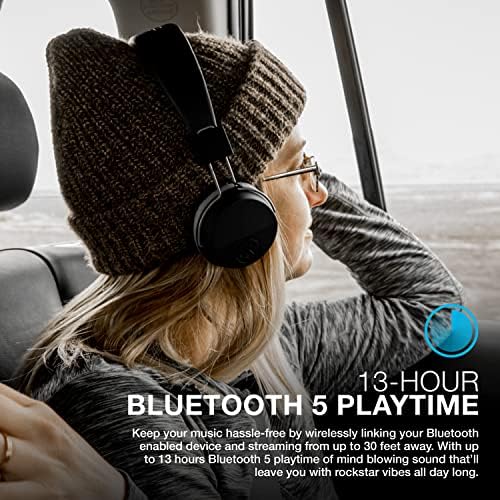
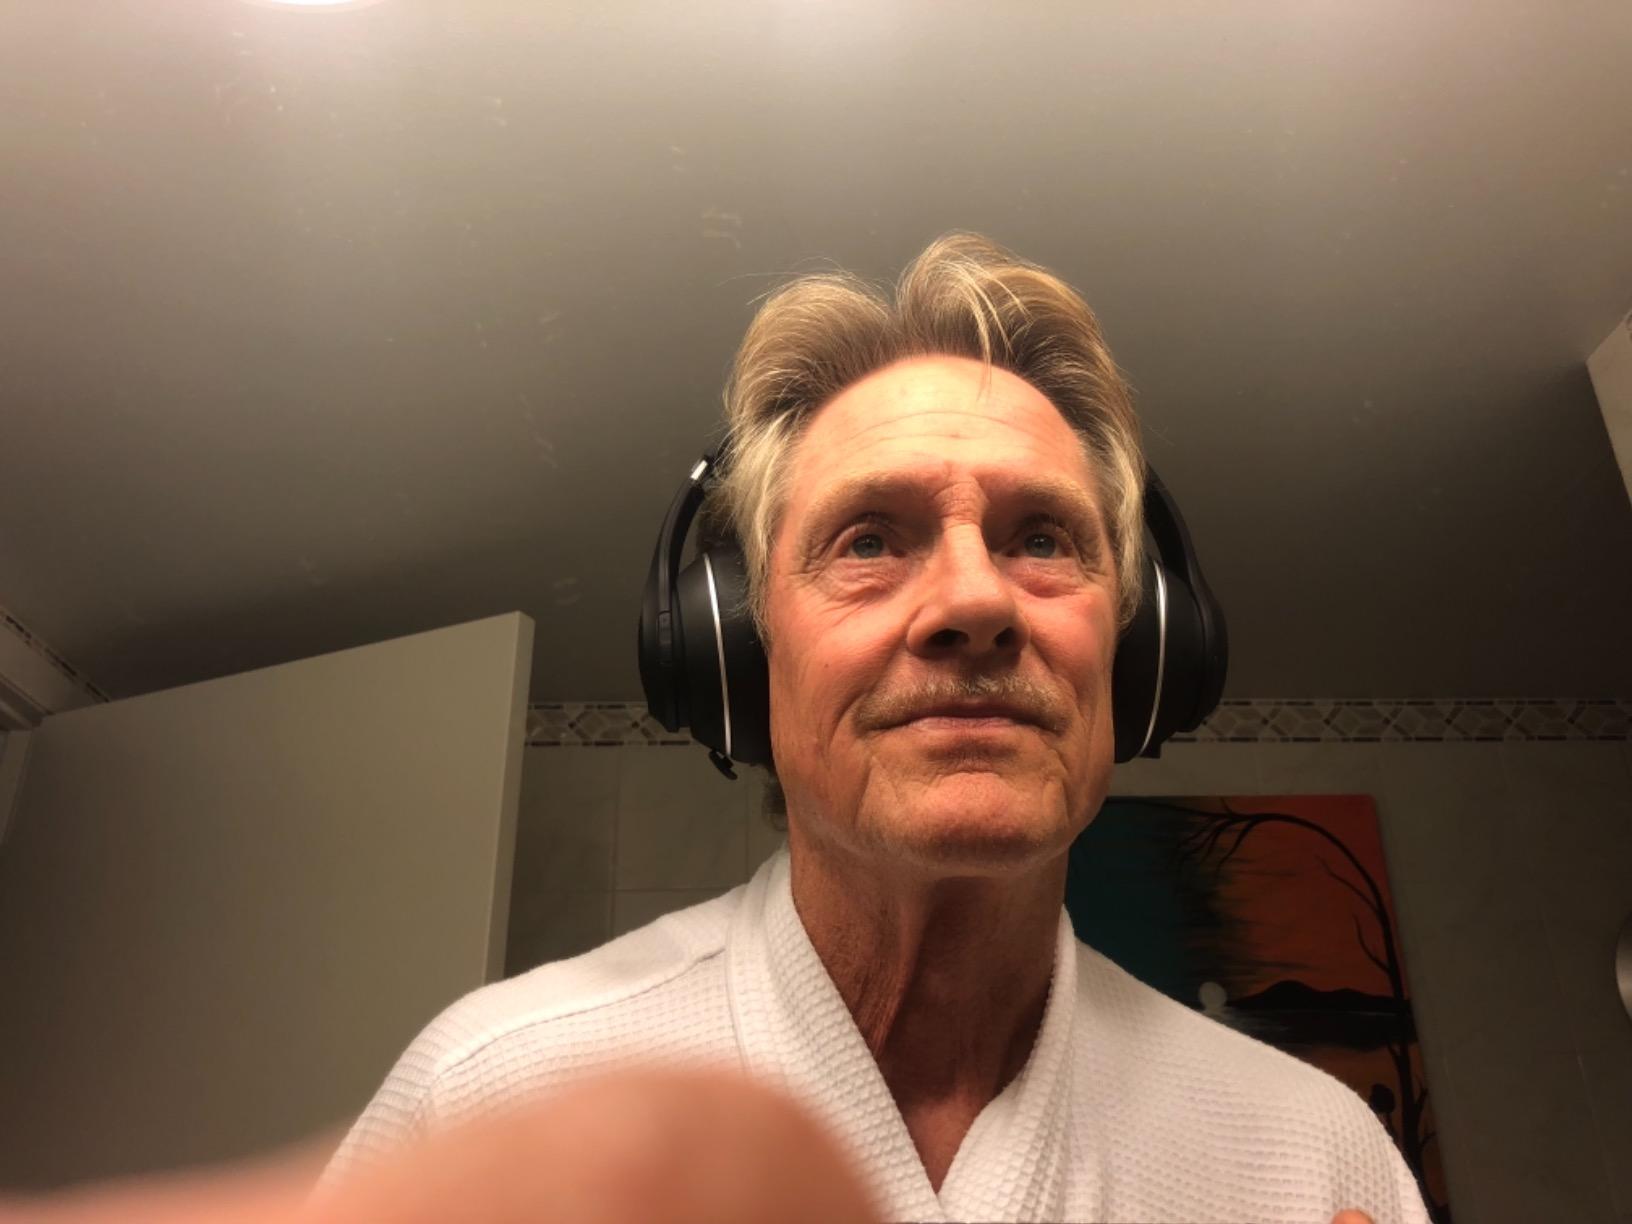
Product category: headphones
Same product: no